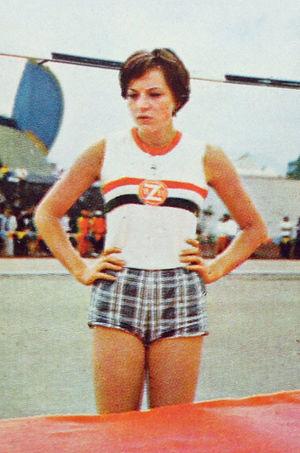
Miloslava Hübnerová, née Rezková le 22 juillet 1950 et morte le 19 octobre 2014 d'un cancer, est une athlète tchèque, spécialiste du saut en hauteur. Elle remporte la médaille d'or des Jeux olympiques d'été de 1968 à Mexico, et s'adjuge par ailleurs le titre des championnats d'Europe 1969.
L'épreuve du saut en hauteur féminin aux Jeux olympiques de 1968 s'est déroulée les 16 et 17 octobre 1968 au Stade olympique universitaire de Mexico, au Mexique. Elle est remportée par la Tchécoslovaque Miloslava Rezková avec la marque de 1,82 m.